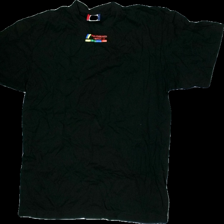
View: front
Type: T-shirt
Category: Men
Brand: Not in the list
Brand text on label: Clique
Colors: Red, Black, Blue, Multicolor
Material: 100% Cotton
Pattern: Other
Cut: Loose, C-collar
Size: L
Season: All
Price range: 50-100
Recommended usage: Reuse
Description: t-shirt black